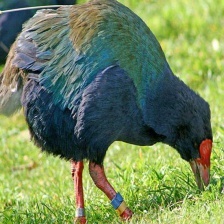
Species: TAKAHE
Scientific name: PORPHYRIO HOCHSTETTERI
ImageNet parent category: european_gallinule